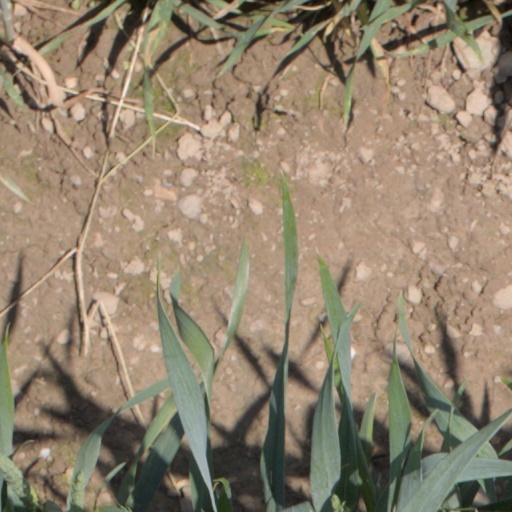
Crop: wheat